Lon Poff

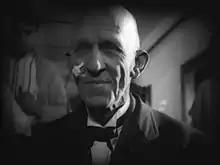
Poff in "Greed" (1924)

Alonzo M. "Lon" Poff (February 8, 1870 – August 8, 1952) was an American film actor who appeared in almost 100 films between 1917 and 1951.